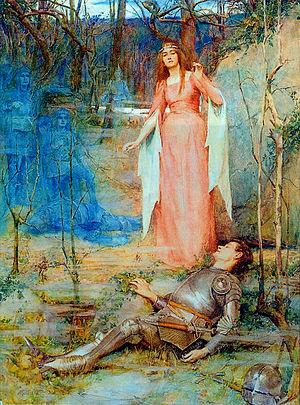
Dahut ou Dahud, parfois confondue avec Ahès, est un personnage majeur de la légende de la ville d'Ys, l'un des récits les plus connus du légendaire breton. Issue d'une figure féminine de l'Autre Monde propre à la mythologie celtique, Dahut était certainement une femme inspirée d'une déesse mère ou une fée gardienne des vannes empêchant les eaux de se répandre dans la ville sur laquelle elle règne. Son rôle et sa nature sont ensuite nettement modifiés par l'influence de la religion chrétienne et de la littérature.
Une banshee, banshie ou bean sí est une créature féminine surnaturelle de la mythologie celtique irlandaise, considérée comme une magicienne ou une messagère de l'Autre monde. Elle est comparable à d'autres créatures mythologiques d'Europe.